Charles Murphy (Canadian politician)

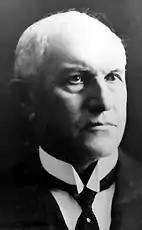
The Honourable Charles Murphy, PC

Charles Murphy (December 8, 1862 – November 24, 1935) was a Canadian politician.